Czech Republic–Philippines relations

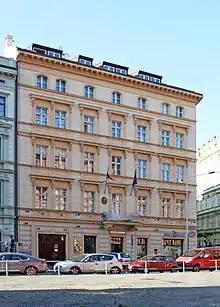
Philippine embassy in Prague

Czech Republic–Philippines relations refer to foreign relations between the Czech Republic and the Philippines. The Czech Republic has an embassy in Manila and the Philippines has an embassy in Prague.